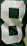
Number: 8